Enzyme assay

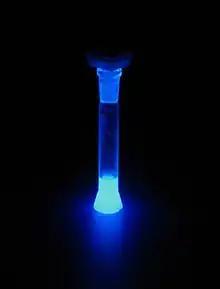
Chemiluminescence of luminol

Calorimetry is the measurement of the heat released or absorbed by chemical reactions. These assays are very general, since many reactions involve some change in heat and with use of a microcalorimeter, not much enzyme or substrate is required. These assays can be used to measure reactions that are impossible to assay in any other way.